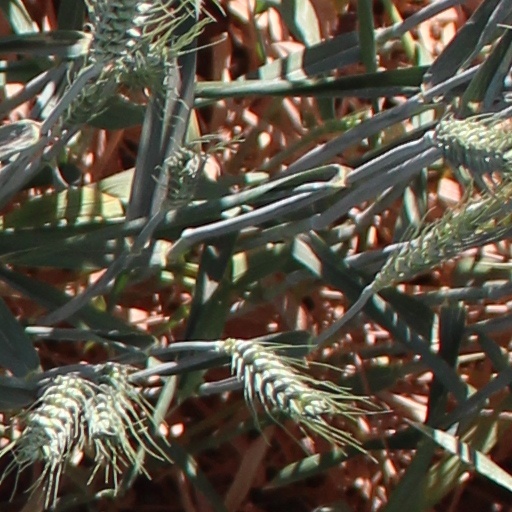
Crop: wheat